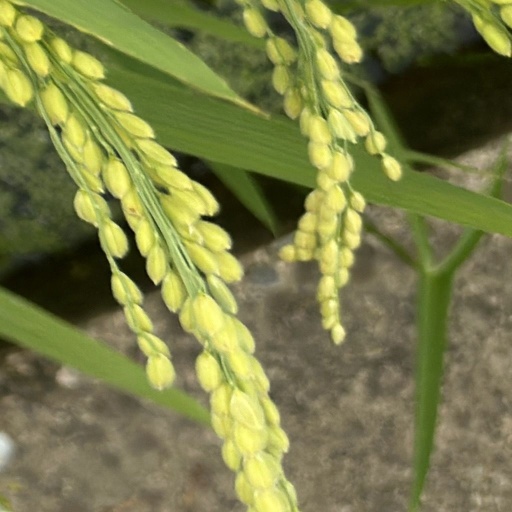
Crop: rice